Alborz High School

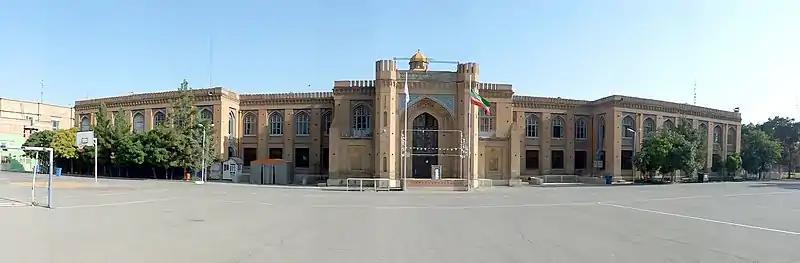
A picture of the back of the central building

Elmialborz was a group that was formed by the first secondary (middle school) students of Alborz High School and from a student group it was able to reach a scientific and educational institution with more than 250 active members in several countries.